Harriet Nelson

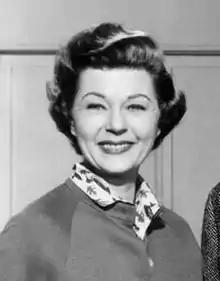
Nelson in 1964

Harriet Nelson (formerly Hilliard; born Peggy Lou Snyder; July 18, 1909 – October 2, 1994) was an American actress. Nelson is best known for her role on the sitcom "The Adventures of Ozzie and Harriet".